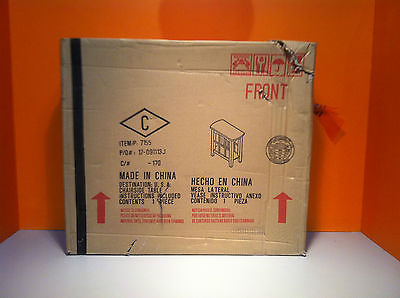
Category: table